United States Courthouse (Austin, Texas, 1936)

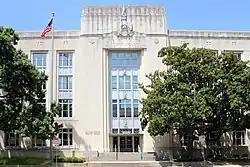
The courthouse's south facade in 2011

The Austin United States Courthouse is a historic former federal courthouse in downtown Austin, Texas. Built between 1935 and 1936, the building exemplifies Depression-era Moderne architecture, while Art Moderne and Art Deco finishes characterize the interior. It housed the Austin division of the United States District Court for the Western District of Texas and other judicial offices until 2012, when a new federal courthouse building was completed. Since 2016 the building has been owned by Travis County, and it has housed the county probate courts since 2020. The structure was added to the National Register of Historic Places in 2001.